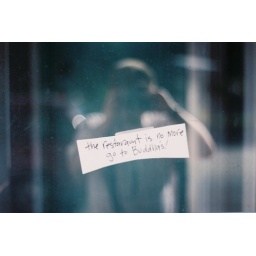
a message taped to a door on dundas st. near kensington market